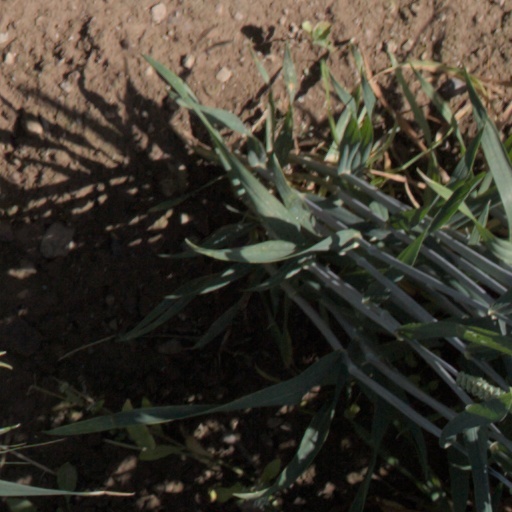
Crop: wheat